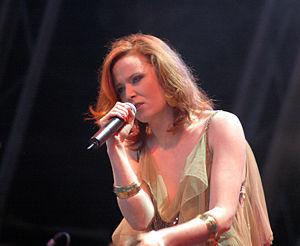
Moloko est un duo britannico-irlandais de musique électronique originaire de Sheffield, aux sonorités rock, pop et trip hop. Il est formé en 1995 du disc jockey Mark Brydon et de Róisín Murphy au chant. Le groupe se fait connaître en 1999 avec le tube Sing It Back, avant de se séparer en 2006.